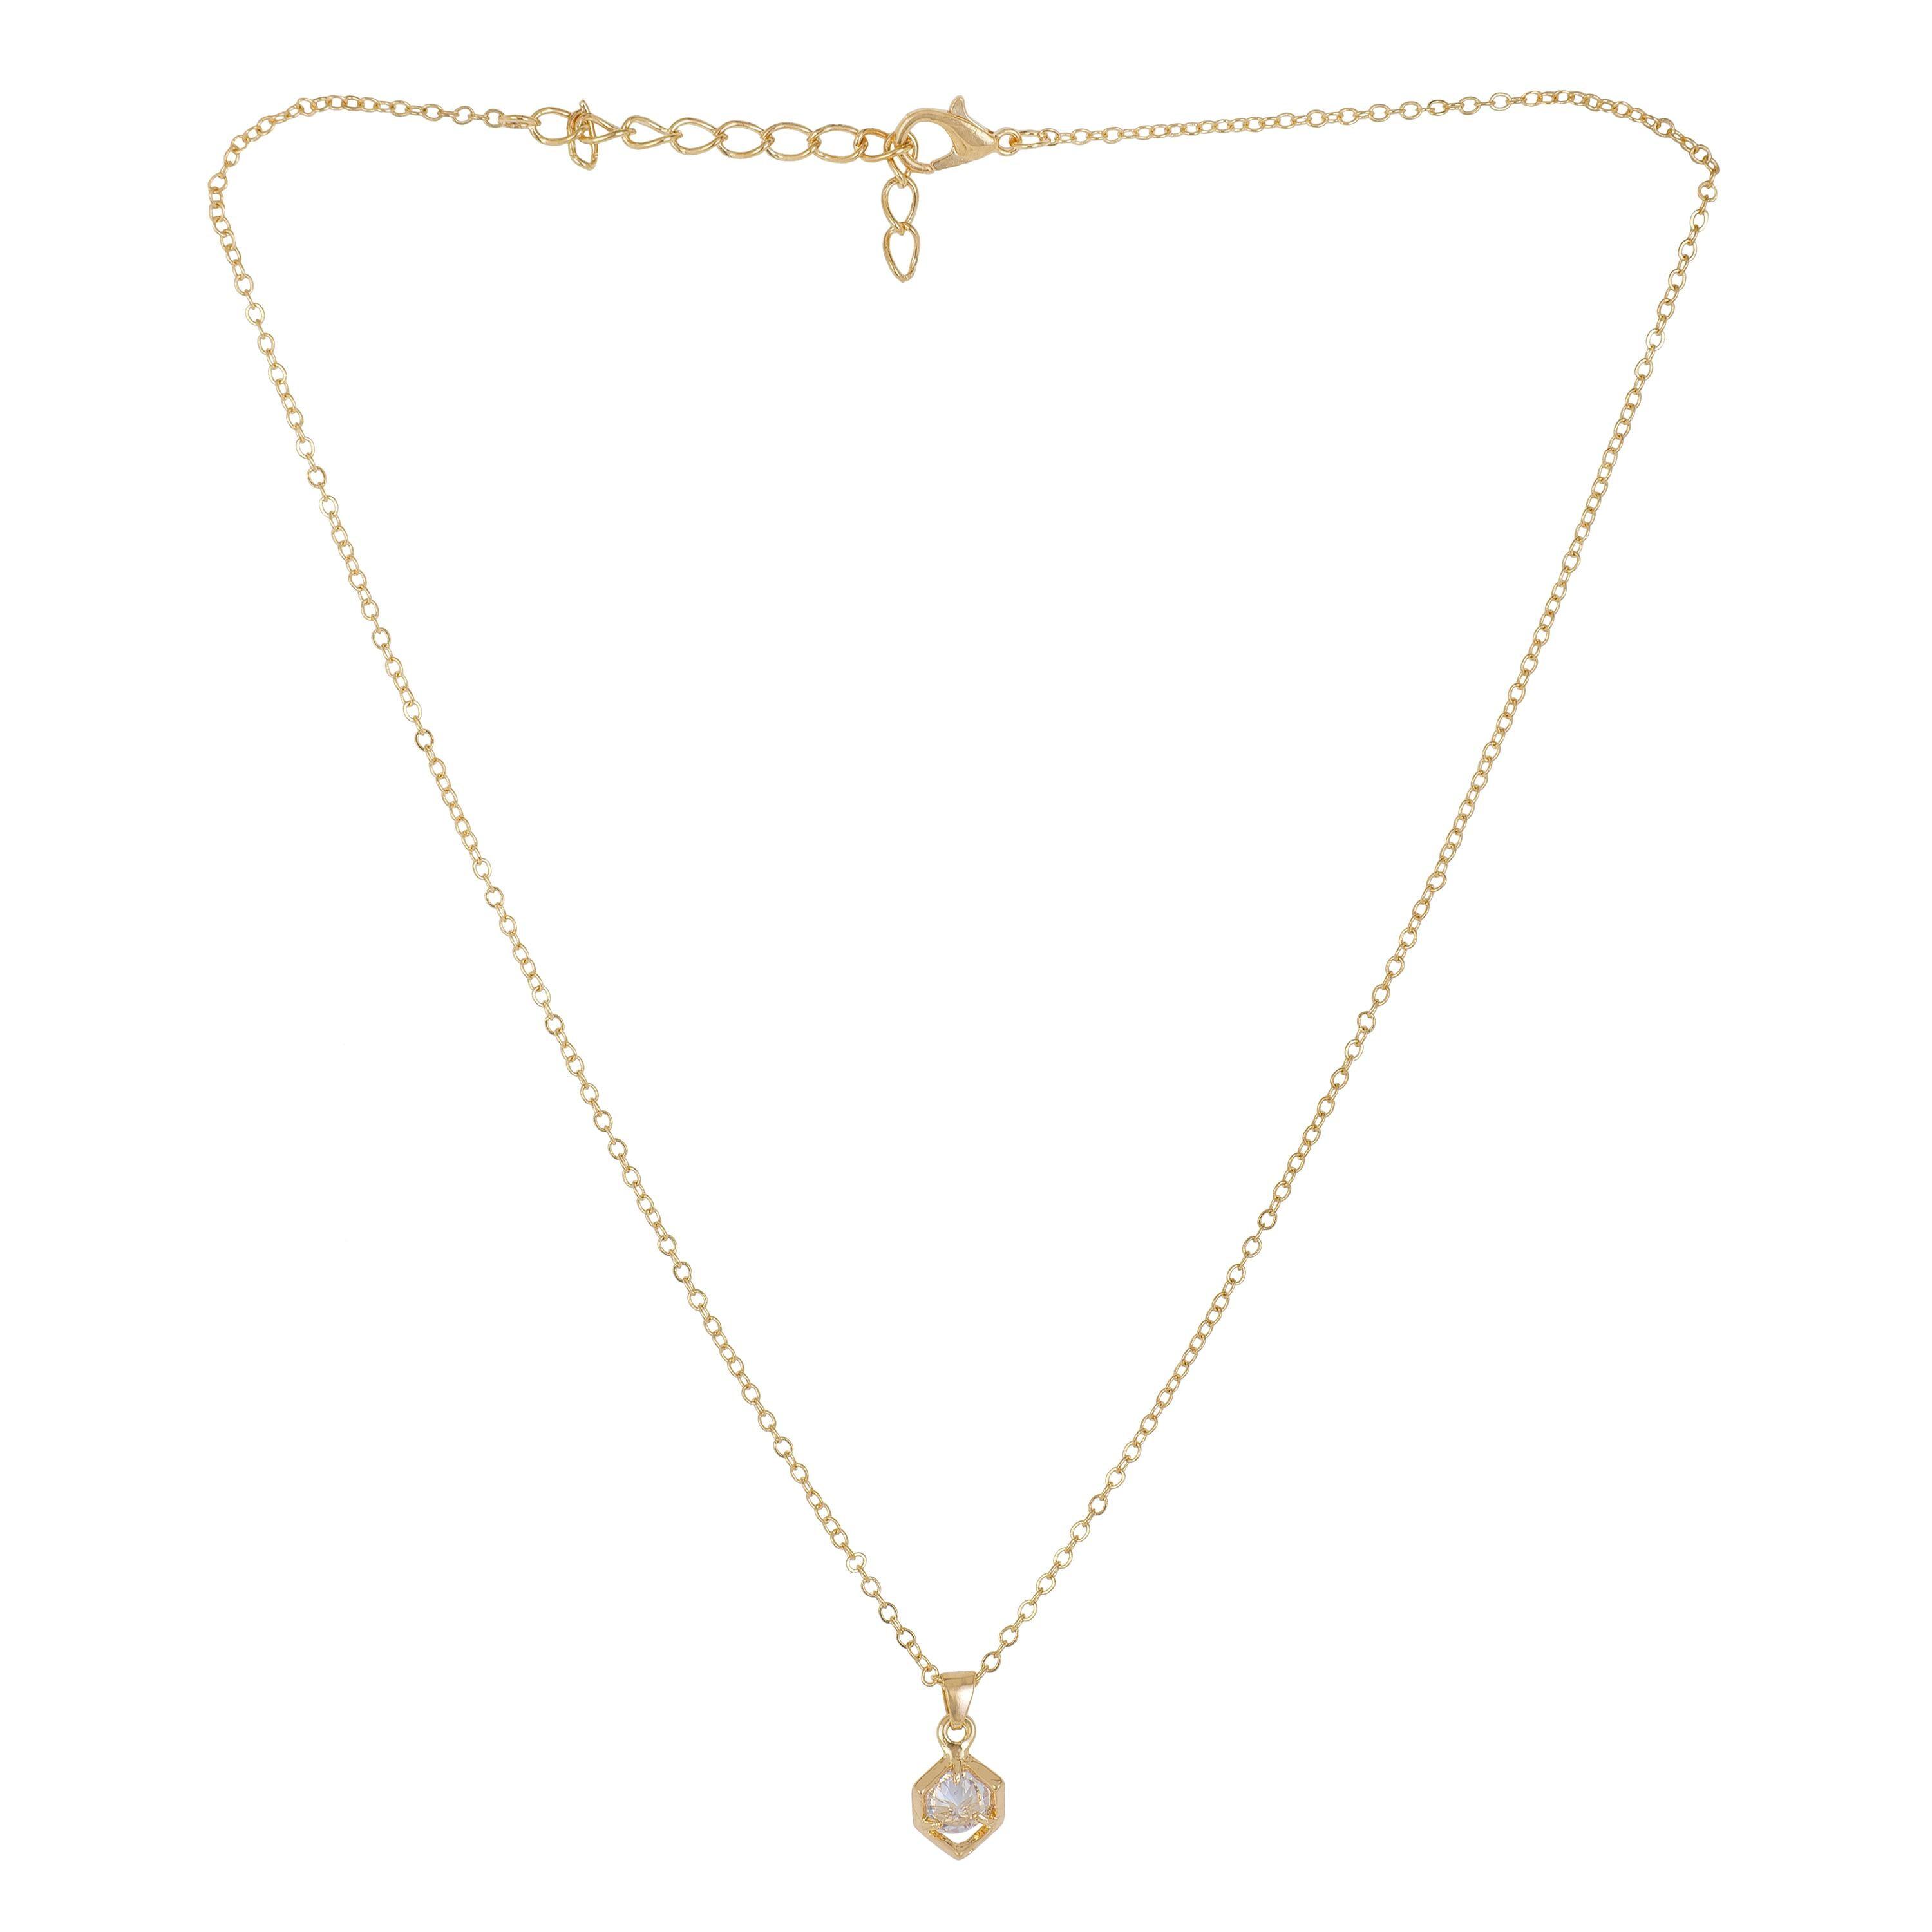
JIYANSHI FASHION : Multi Layer/Single Layer Crystal Chain Pendant Necklace for Women and Girls
Type: Necklaces & Pendants
Brand: JIYANSHI FASHION
Price: Rs. 249
 Enhance your style with our Crystal Chain Pendant Necklace, a perfect blend of elegance and sophistication. Latest stylish design western gold Single/Multi layered chain pendant necklace for women. This party / casual wear multilayer necklace set is made of quality material which looks stylish and goes perfect with any attire. This jewelry is perfectly suited for wedding or casual party wear. Ideal valentine, birthday, anniversary gift for someone you love.
Features: COLOR : GOLD,IDEAL: WOMEN::GIRLS,HIGH QUALITY